4th Searchlight Regiment, Royal Artillery/Royal Malta Artillery

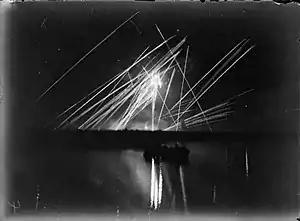
Tracer fire and shellbursts over Grand Harbour during a night air raid.

On 15 January 1940 a cadre from 16th Fortress Co helped to establish 8th Searchlight Battery of the Royal Malta Artillery (RMA). This was initially regimented with 2nd AA Regiment, RMA. Once Italy entered the war Malta came under immediate air attack and urgently needed AA reinforcements. These were despatched from the UK and Gibraltar in November, and in anticipation of their arrival a new composite 4th Searchlight Regiment, Royal Artillery/Royal Malta Artillery was created on the island on 25 November, initially controlling 16th Fortress Co and 8th S/L Bty. The officer commanding 16th Fortress Co, Major J.E.T. Nicholson, was promoted to Lieutenant-Colonel to be the new regiment's commanding officer (CO). The S/L reinforcements comprised 484th (Carmarthenshire) S/L Bty, RA, which had been converted from No 2 AAS/L Company of the Carmarthenshire Fortress Royal Engineers earlier in the year. It sailed in November in a convoy that also included two heavy AA (HAA) batteries and arrived (via Egypt) on 8 January 1941 with a strength of nine officers, 322 other ranks and 24 S/L projectors, bringing to total to 64. Initially the S/L crews only had obsolete sound-locators, with no radar.